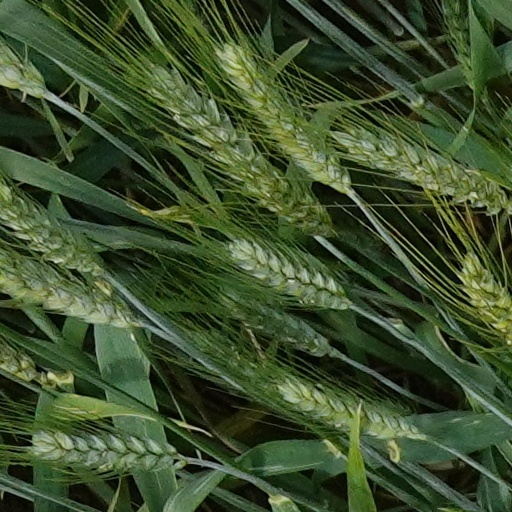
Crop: wheat